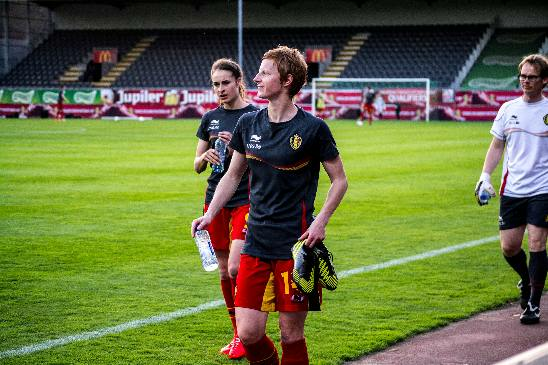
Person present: Yes